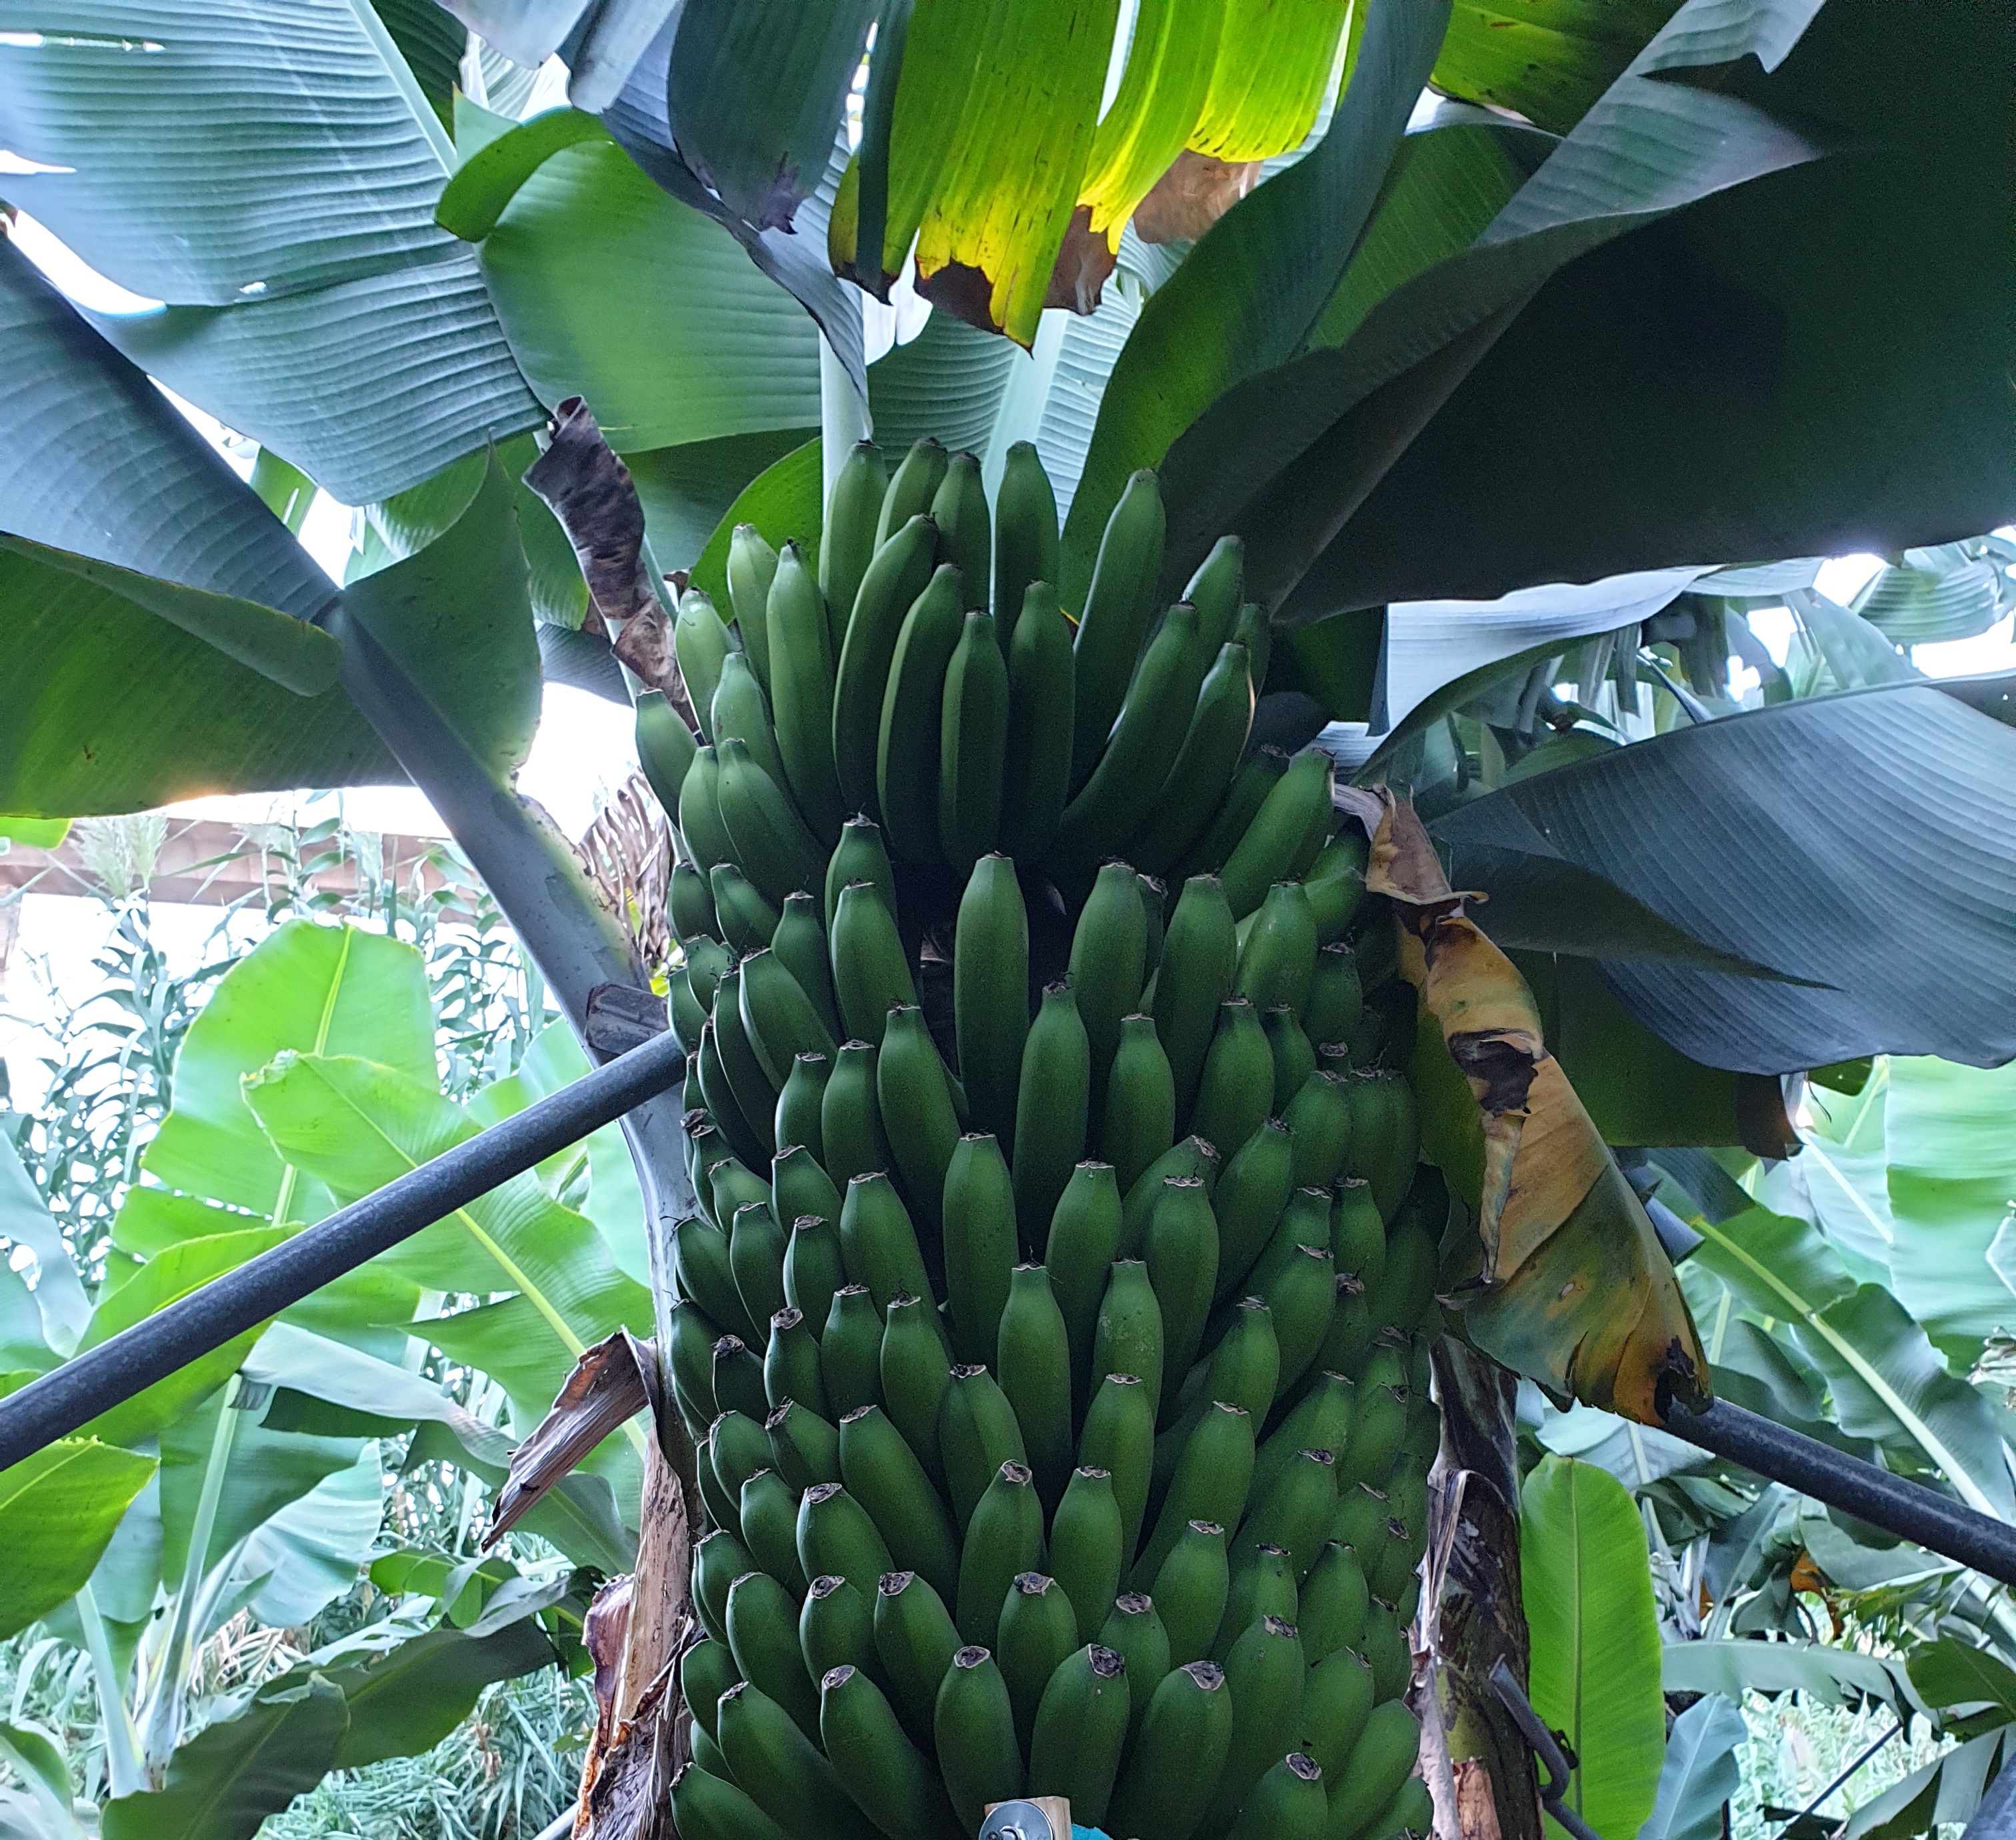
Label: Cut